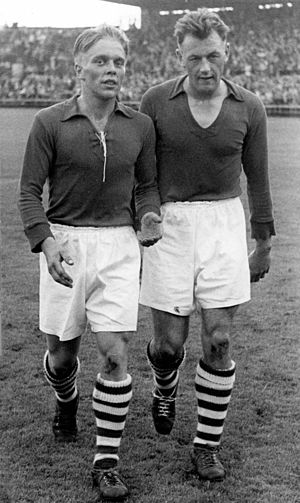
Bent Sørensen (fodboldspiller)
Bent Sørensen (til højre)
Bent Nørgaard Sørensen var en dansk landsholdspiller i fodbold.